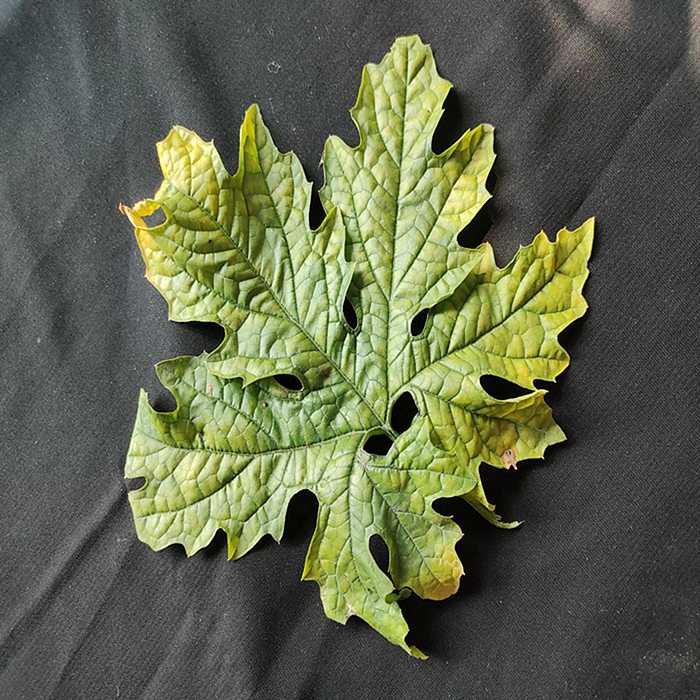
Plant: Bitter Gourd
Label: Mosaic virus